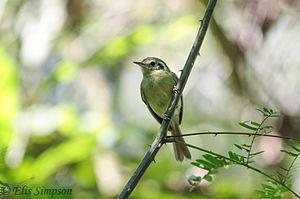
Le Tyranneau de Sao Paulo est une espèce de passereau de la famille des Tyrannidae.